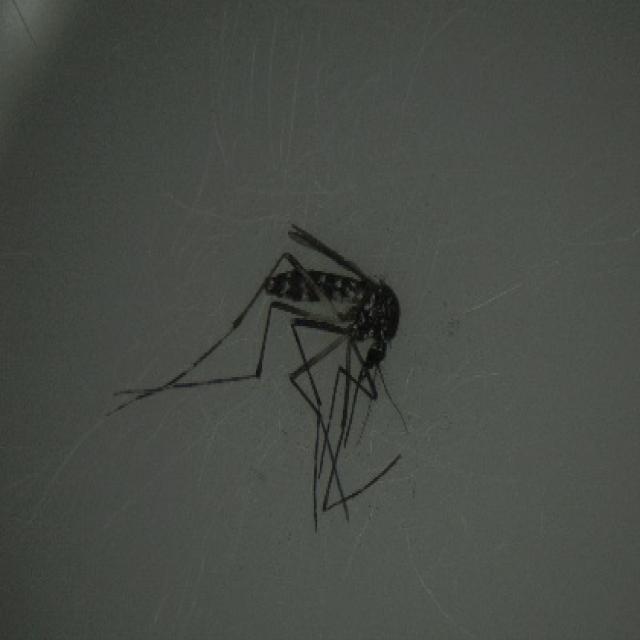
Species: aedes_albopictus